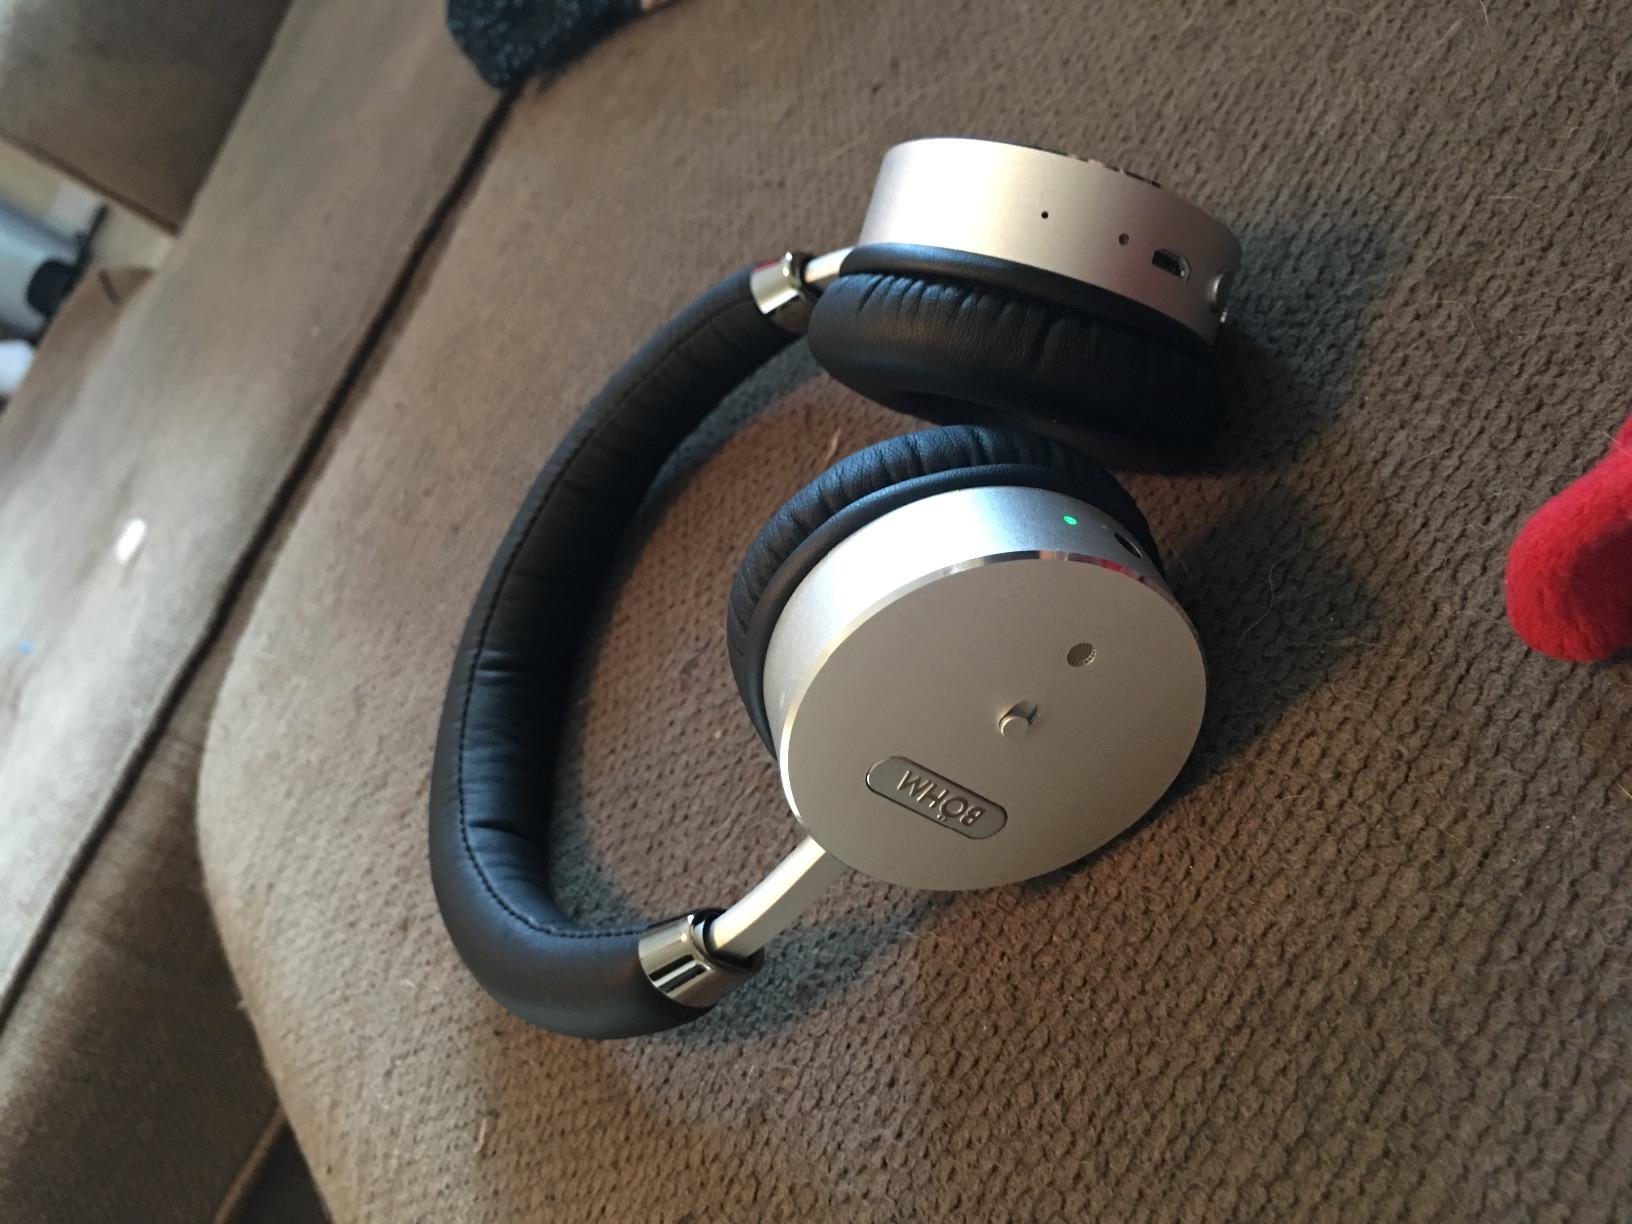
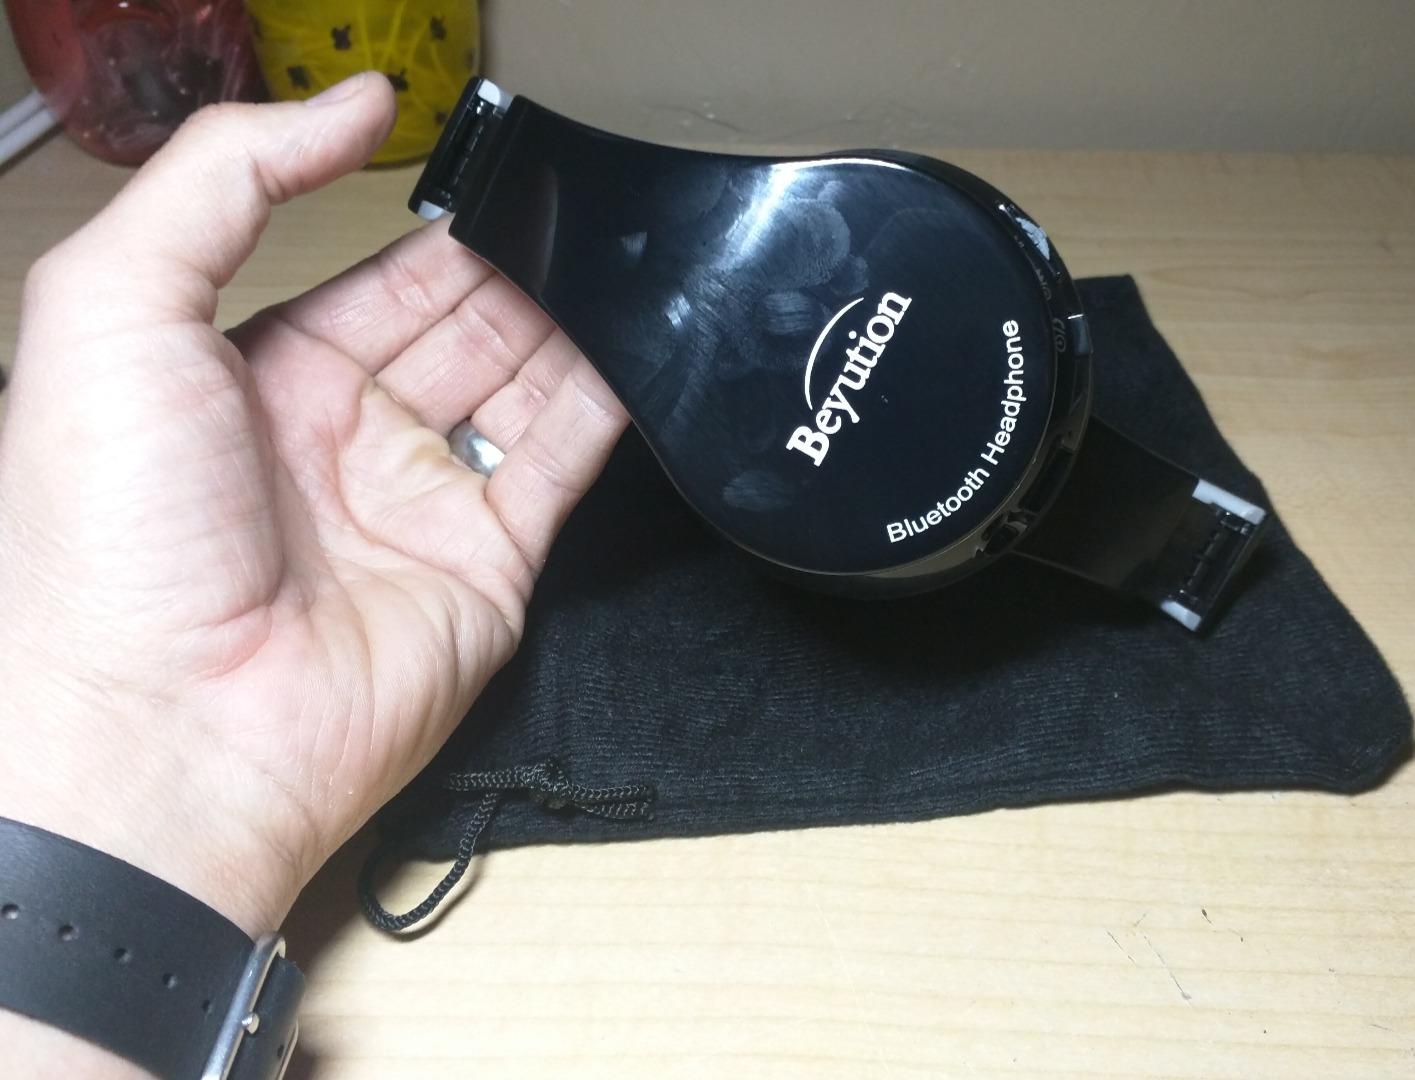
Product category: headphones
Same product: no